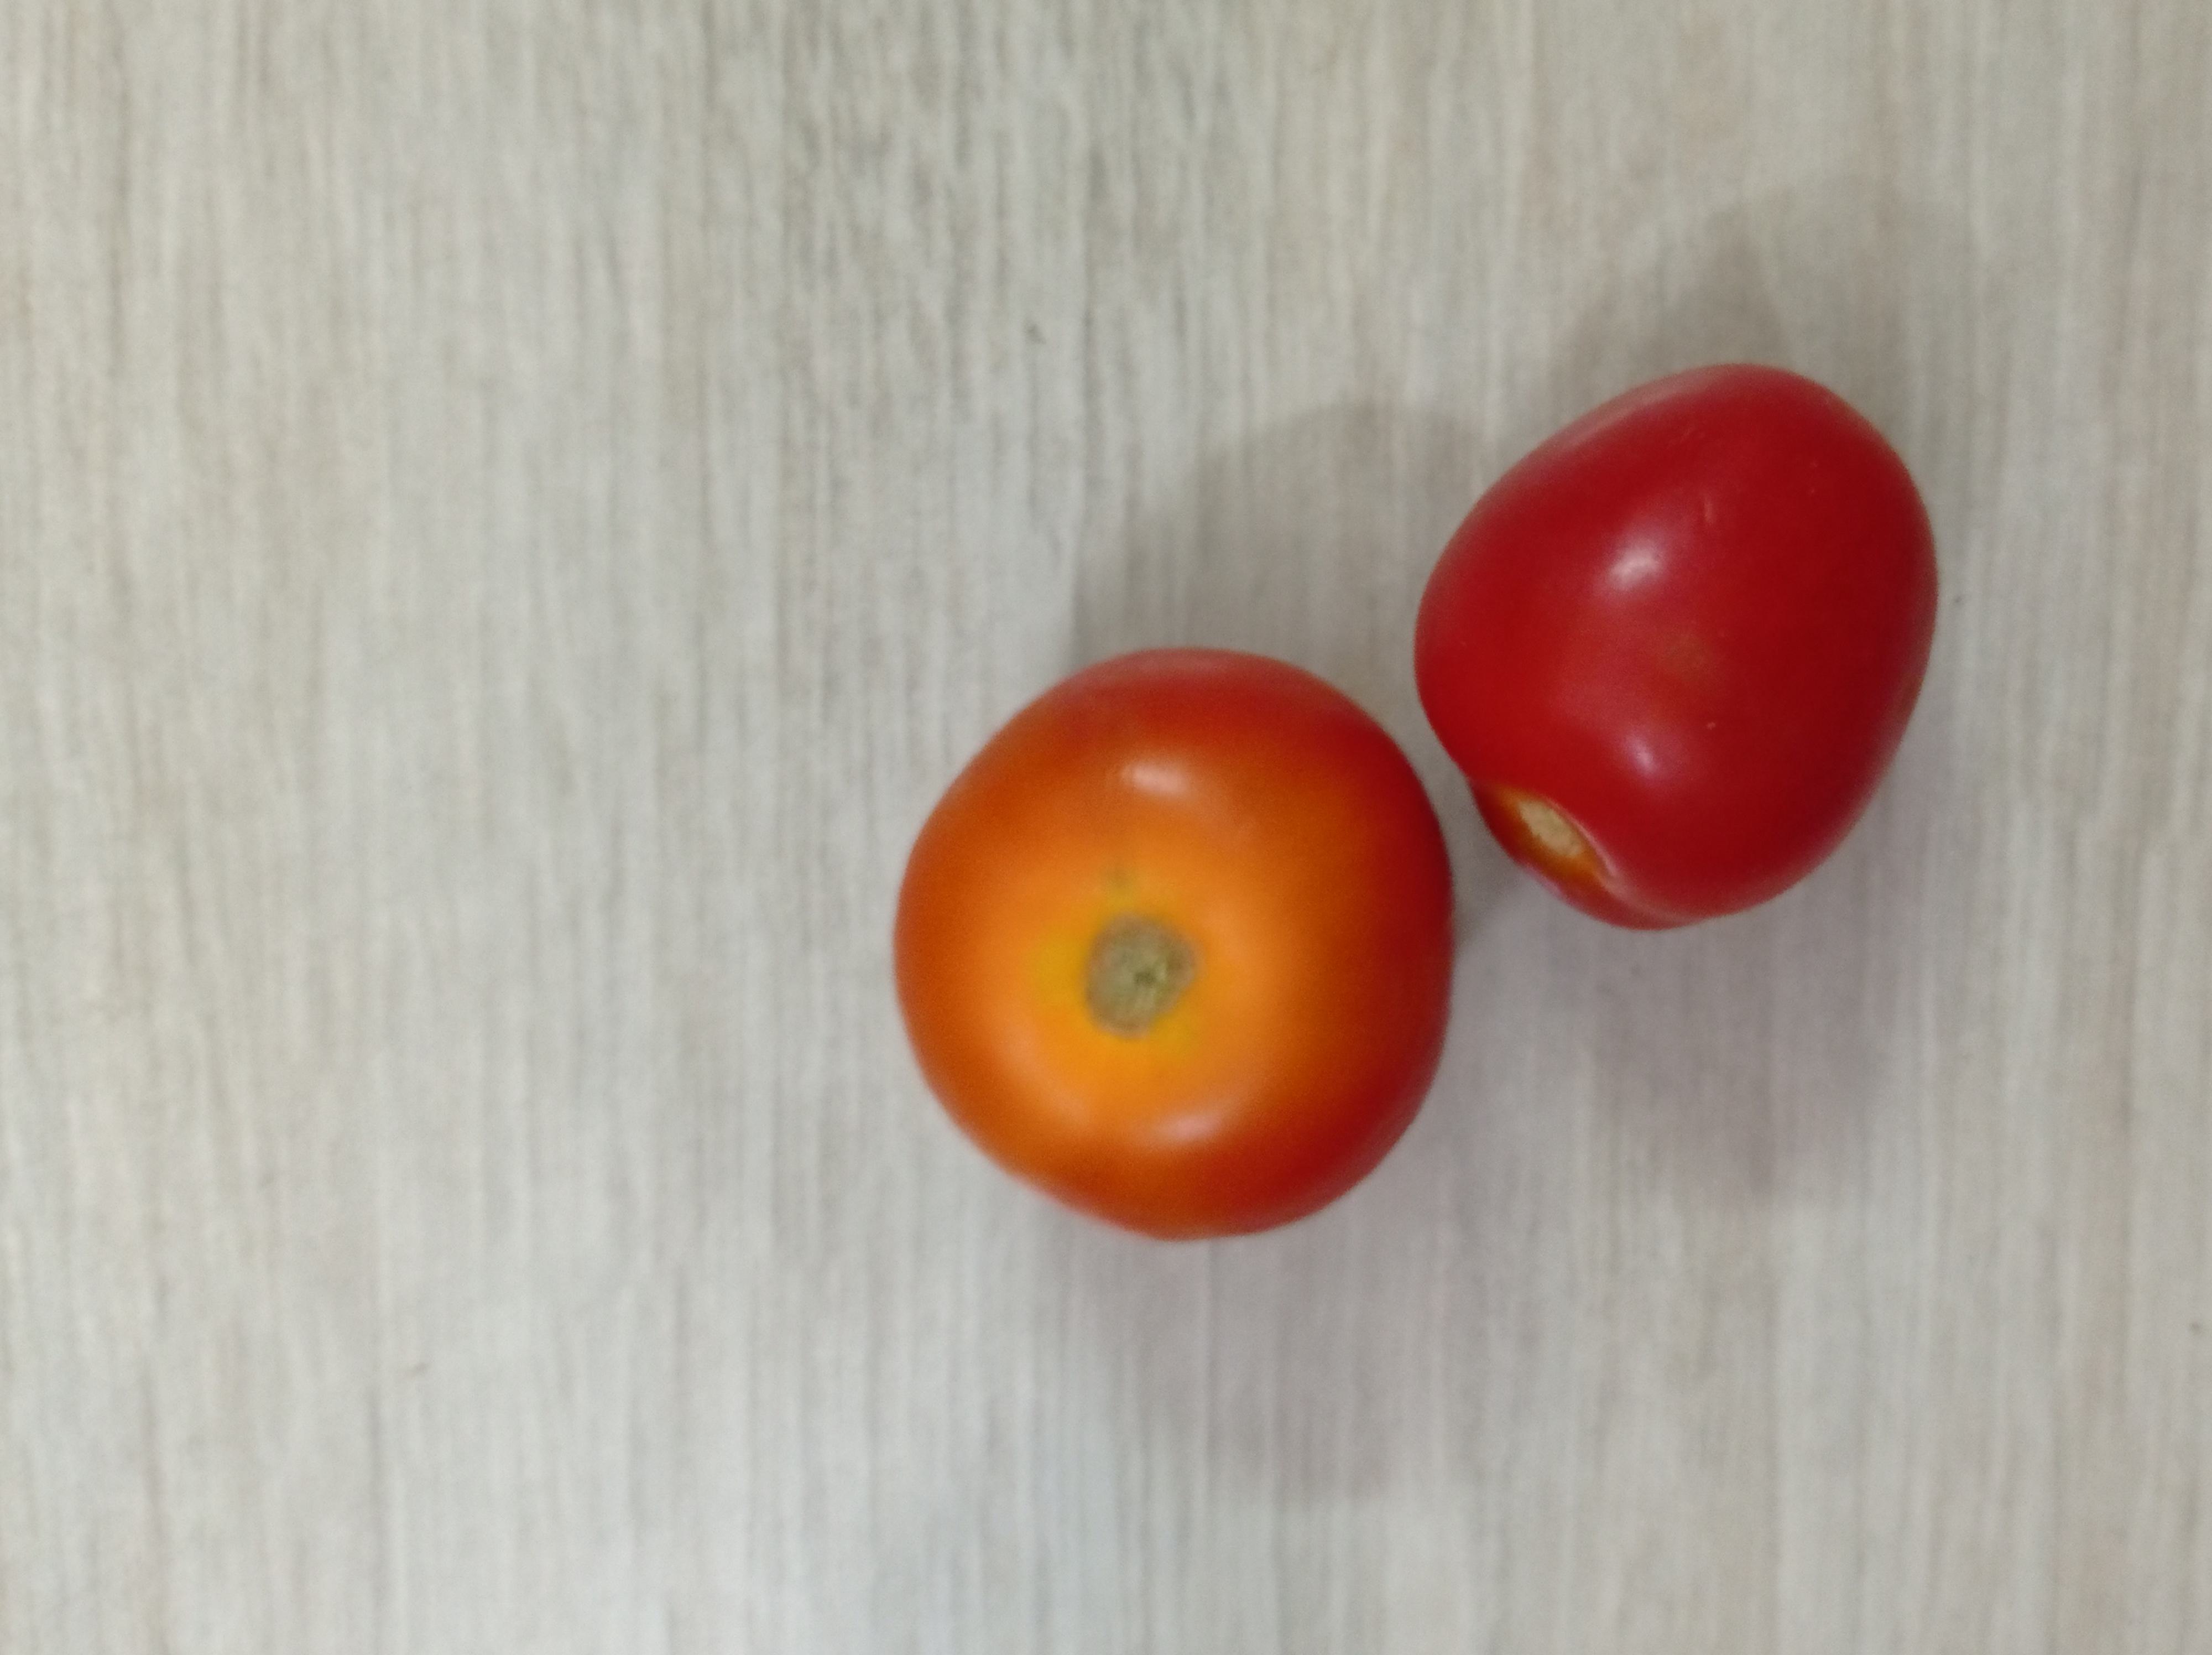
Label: Fresh